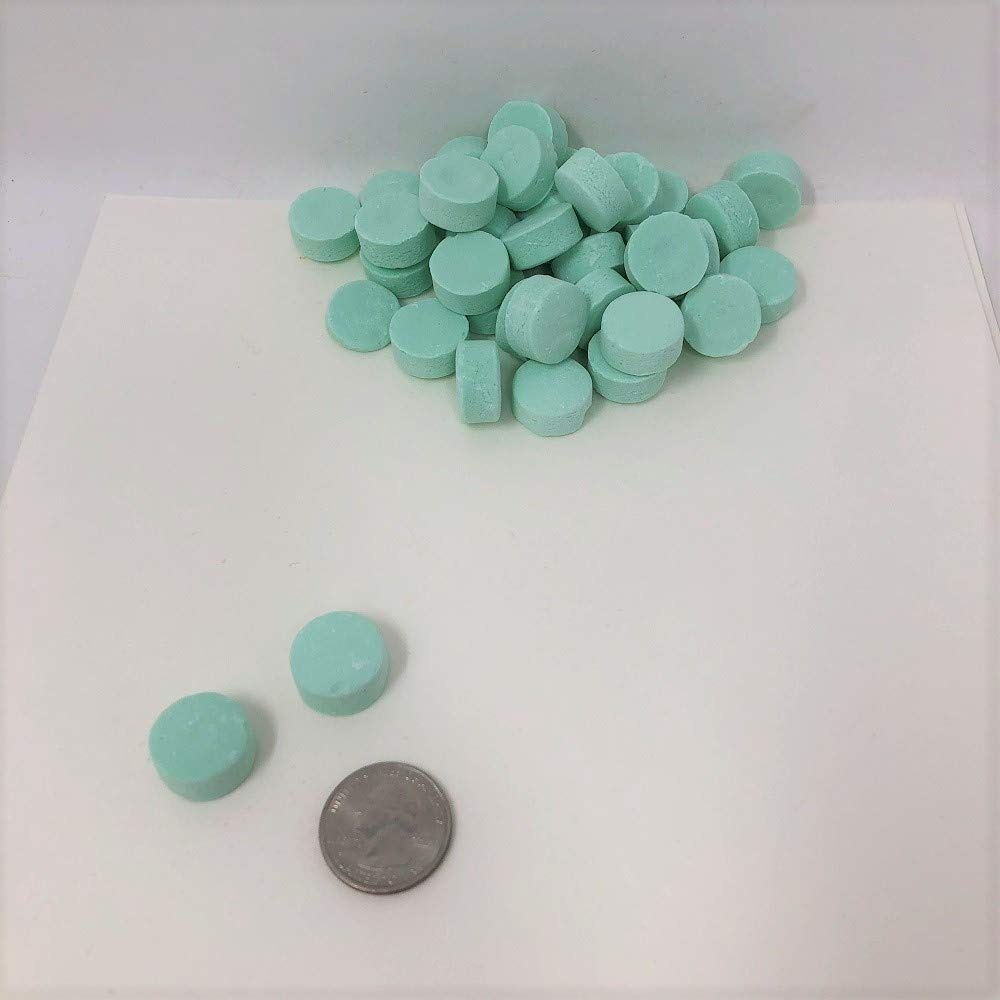
Item Name: Green Spearmint Mints Canada Mints 2 pounds Spearmint Lozengers
Bullet Point 1: Spearmint Flavor: The mints have a refreshing spearmint flavor that provides a cool, minty taste.
Bullet Point 2: Loose Pieces: The mints come in a bag containing 2 pounds of loose spearmint lozenges.
Bullet Point 3: Occasions: These mints are perfect for birthdays, new year's, or any time you want a refreshing treat.
Bullet Point 4: Brand: The mints are made by Rito, a Canadian company known for their mint products.
Bullet Point 5: Package Weight: The bag containing the mints weighs 0.921 kilograms.
Product Description: Spearmint Green Lozengers. An old fashion candy!! A green chalky textured lozenger with an Spearmint flavor. Also known as Cow Pills or Canada Mints. This listing is for a bulk 2 pound bag of Spearmint Lozengers.
Value: 32.0
Unit: Ounce

Price: 14.99